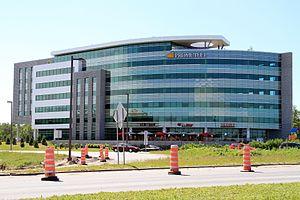
L'édifice Promutuel, au 2000 boulevard Lebourgneuf, dans l'arrondissement des Rivières de la ville de Québec. L'édifice du promoteur Immostar a obtenu une certification LEED-Or pour son toit végétal et son système géothermique.
Neufchâtel-Est–Lebourgneuf est un des 35 quartiers de la ville de Québec et un des trois qui composent l'arrondissement des Rivières. Il tire simplement son nom du territoire qu'il couvre, soit la partie Est de l'ancienne ville de Neufchâtel, annexée en tant que quartier en 1971, et la presque totalité de l'ancien quartier Lebourgneuf, lui-même créé sur le territoire de l'ancienne ville de Charlesbourg-Ouest.